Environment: lab
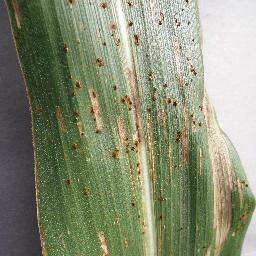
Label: gray_leaf_spot